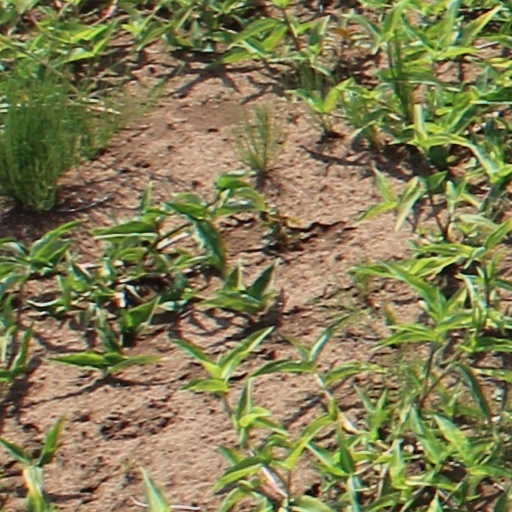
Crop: wheat